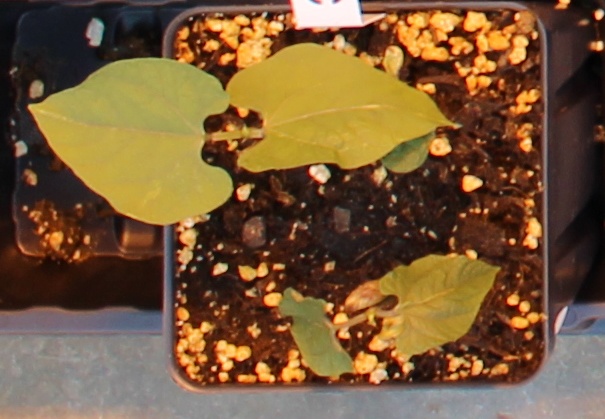
Label: Blackbean